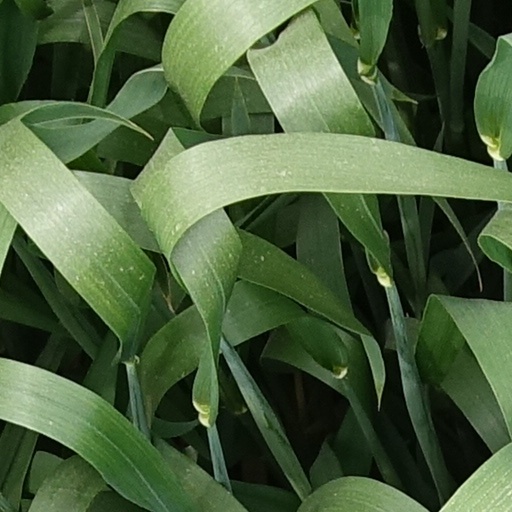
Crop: wheat